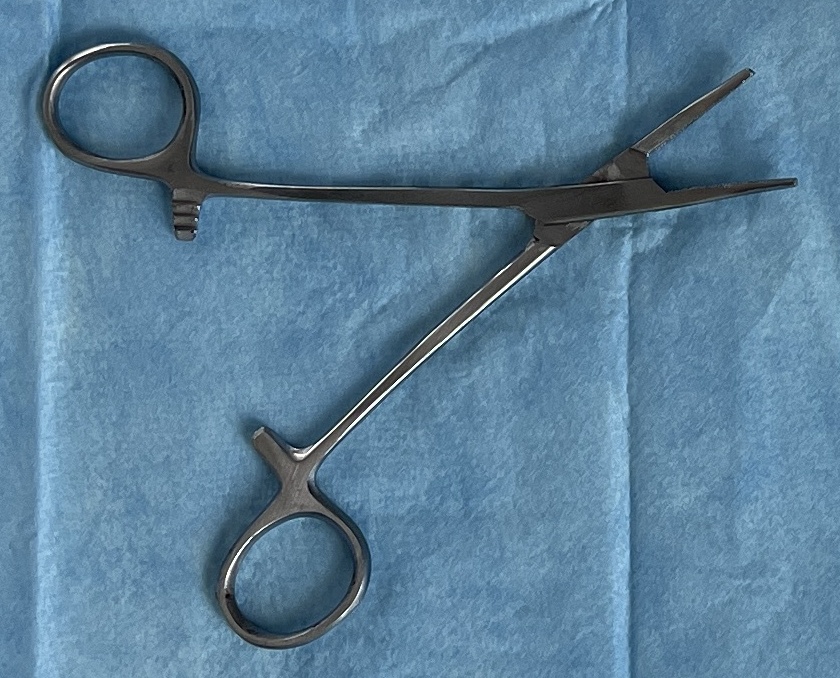
Hinged instrument state: open